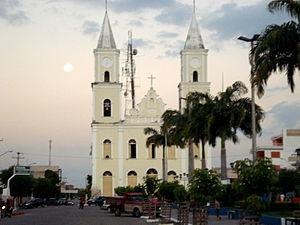
Pombal est une ville brésilienne de l'ouest de l'État de la Paraíba.